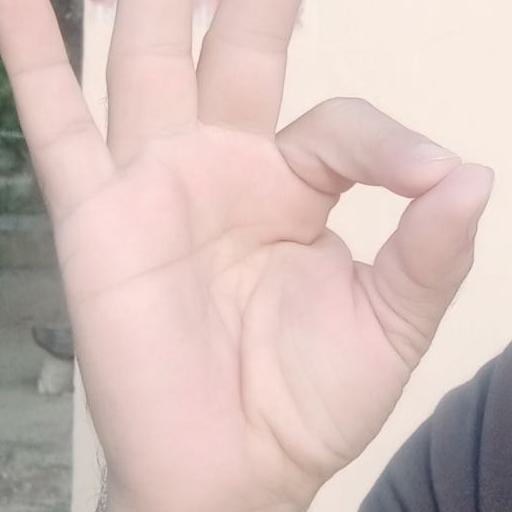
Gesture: ok